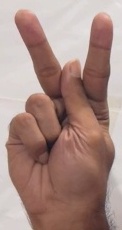
ASL sign: K